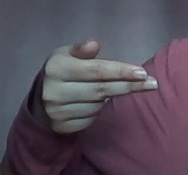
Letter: ghain